George Washington Bridge

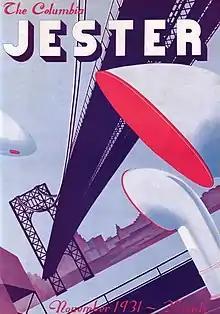
The cover of the November 1931 edition of the "Jester of Columbia", the humor magazine at Columbia University, celebrating the opening of the George Washington Bridge

Bids for the Manhattan suspension tower were advertised in March 1928. At this point, 64% of the total projected worth of construction contracts had been awarded. The piers that provided foundation for the New Jersey suspension tower and approaches were being constructed. The cliffs on both sides of the river were high enough that only minimal bridge approaches were required on either side. The towers' foundations could reach at most below mean low water, where the foundations would hit a layer of solid rock. In May 1928, builders started drilling a cut through the Palisades on the New Jersey side so that the Hudson River bridge approach could be built. By June 1928, half of the money earned during the previous year's $20million bond sale had been spent on construction. By that October, nearly all blasting operations had been completed. The suspension tower on the New Jersey side had been constructed to a height of , and the tower on the New York side was progressing as well. The suspension towers consisted of 13 segments, each of which were almost 50 feet high.